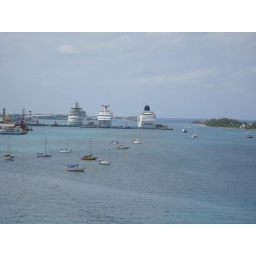
Our ship is in the center. This is from the bridge to Paradise Island - a decent walk!